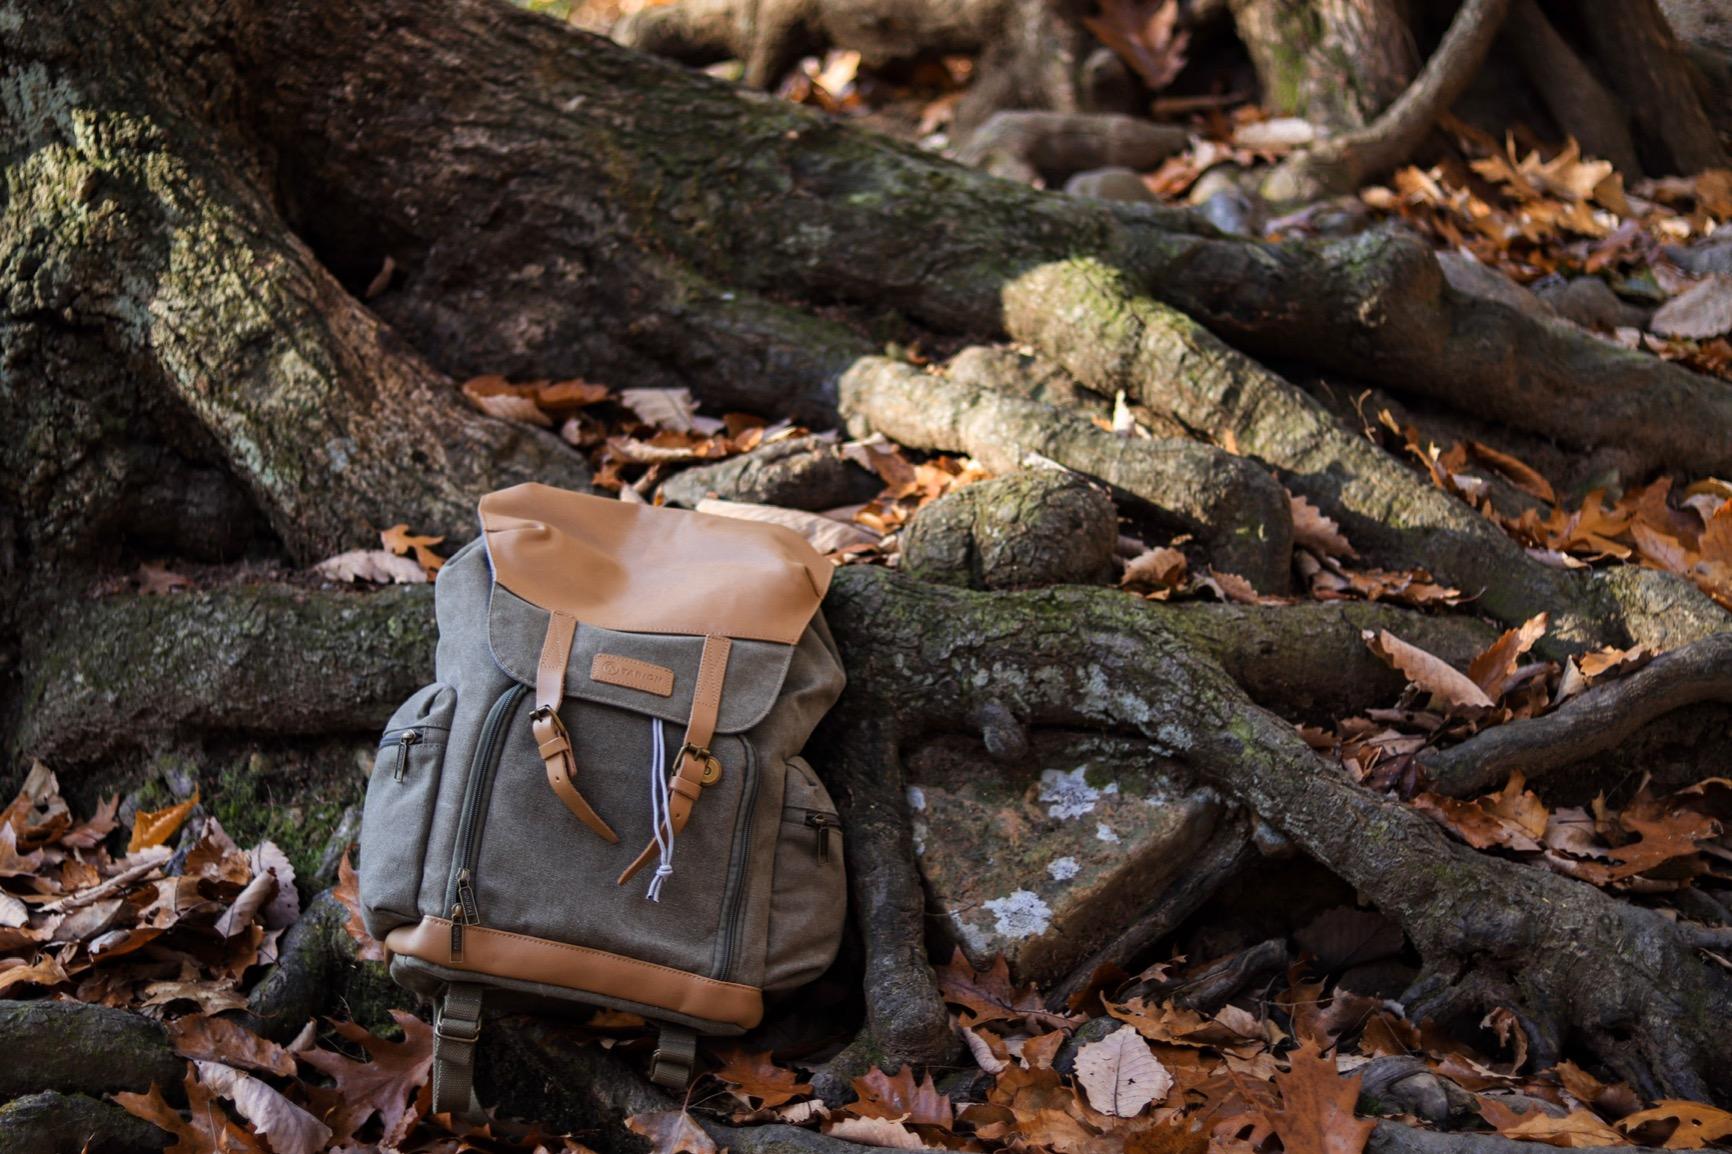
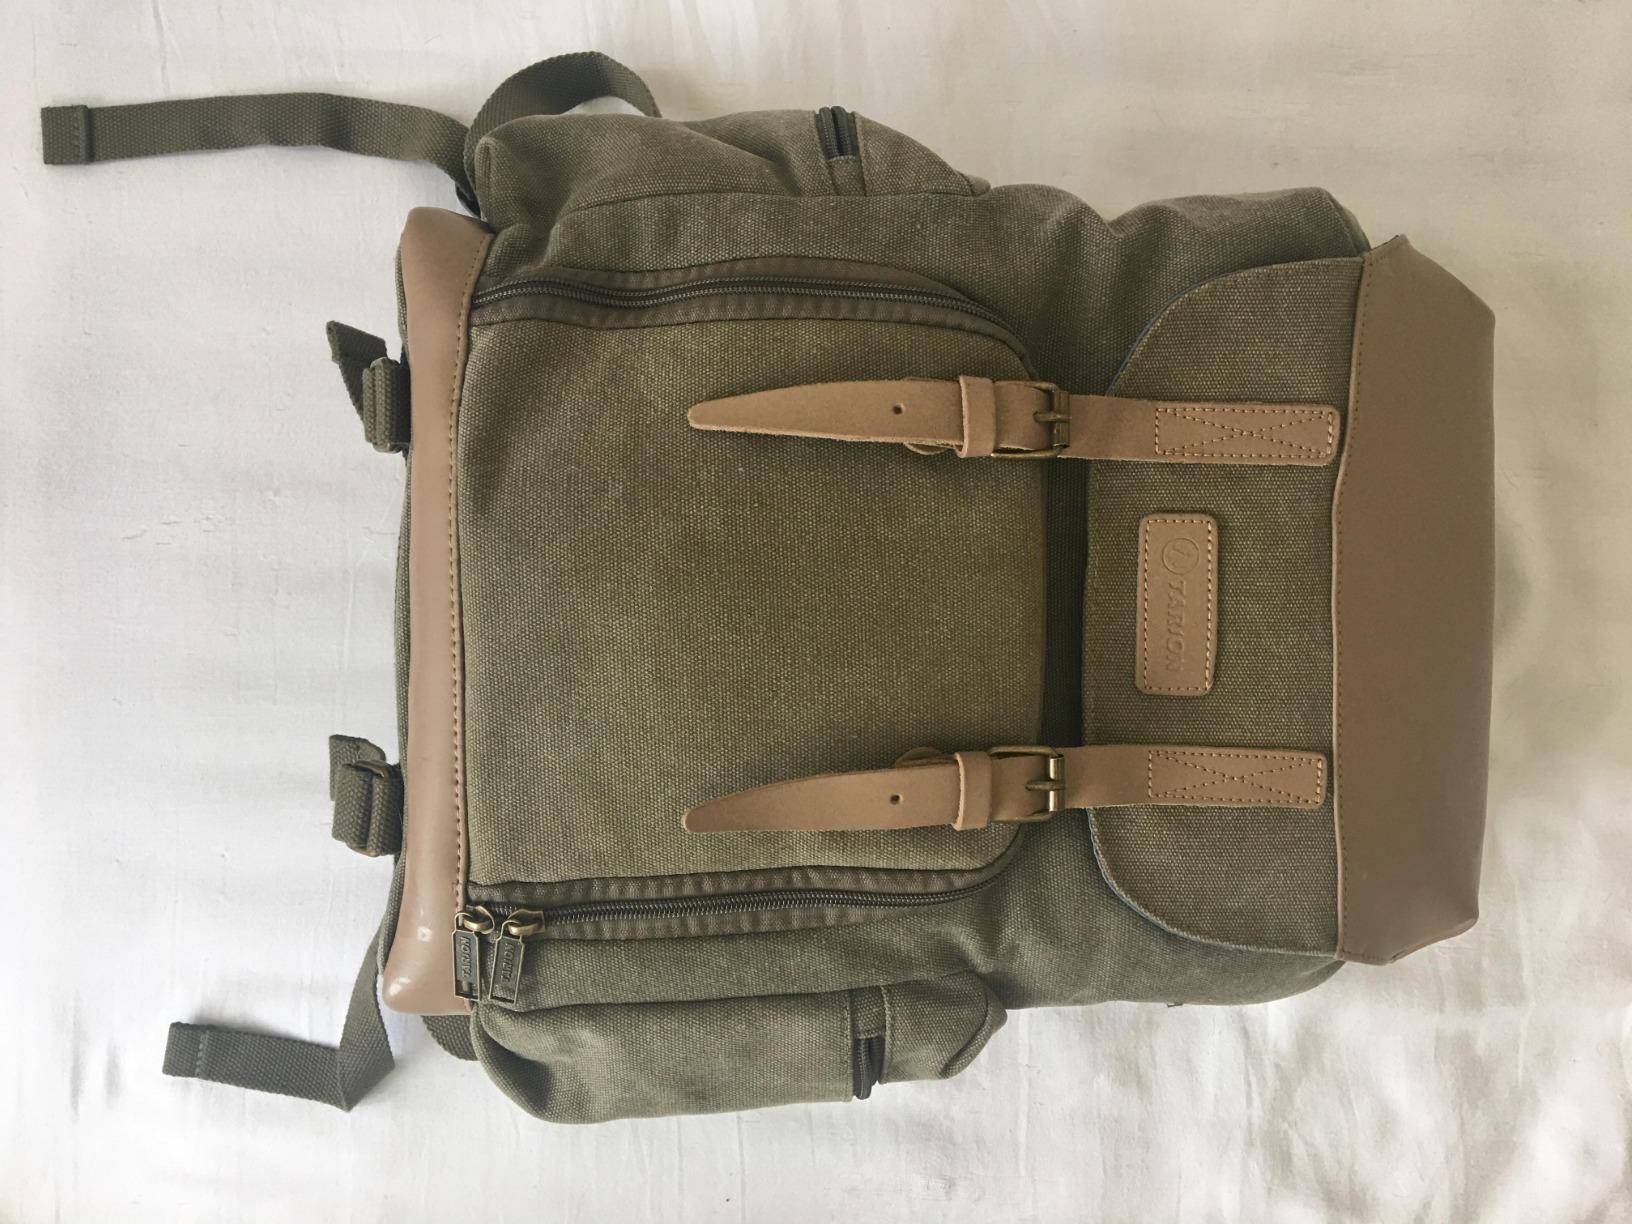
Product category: bag
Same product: yes